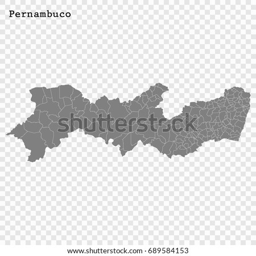
high quality map is a state with borders of the municipalities